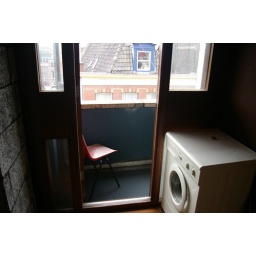
Empty building in Breestraat, balcony